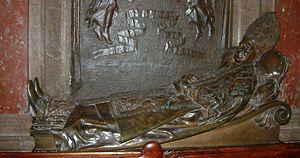
Mieczysław Jan Halka-Ledóchowski armoiries Szaława, né le 29 octobre 1822 et mort le 22 juillet 1902, est un aristocrate et cardinal polonais, archevêque titulaire de Thèbes, nonce apostolique en Belgique ; archevêque de Gniezno et primat de Pologne, préfet de la Congrégation pour évangélisation. Il se rend célèbre en prenant parti contre la politique de Kulturkampf de Bismarck, ce qui lui valut d'être emprisonné puis expulsé de Prusse.